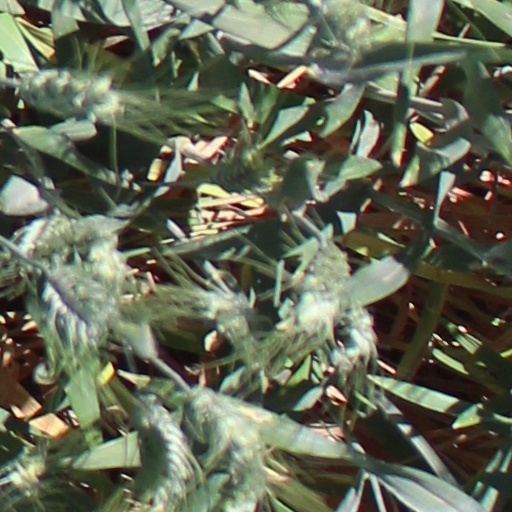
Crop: wheat